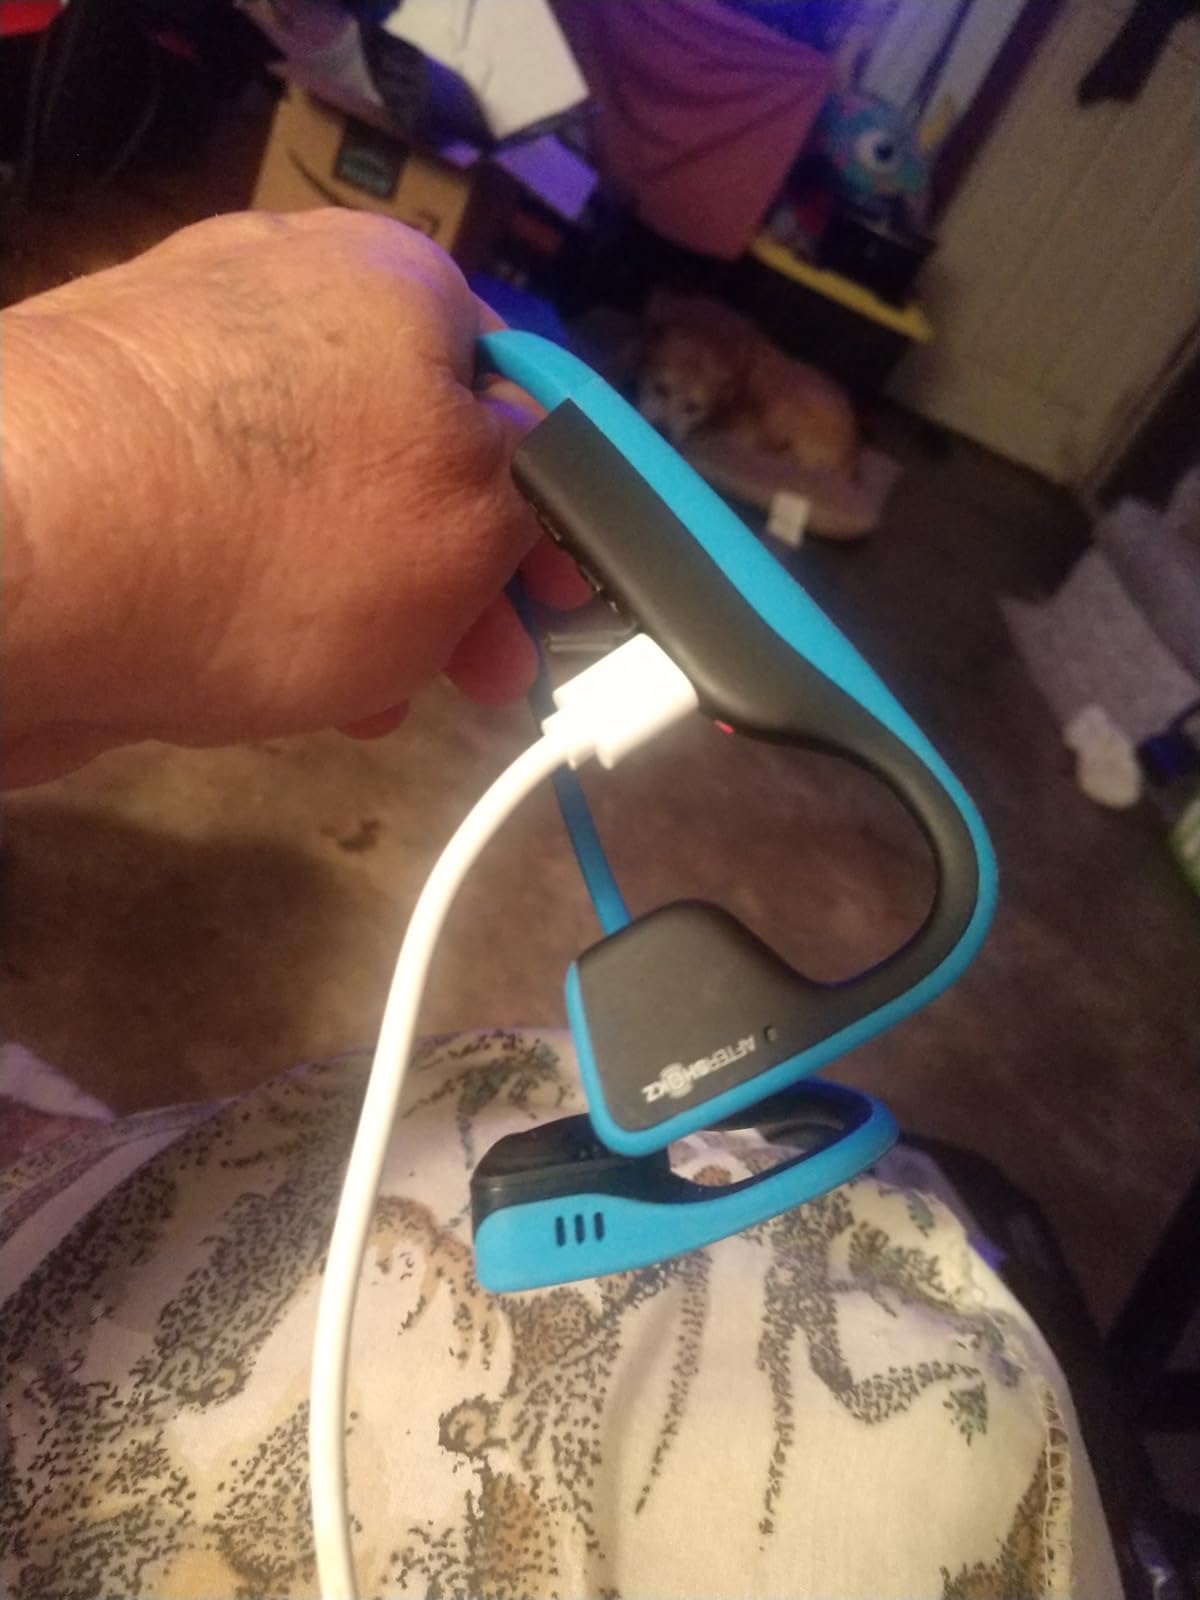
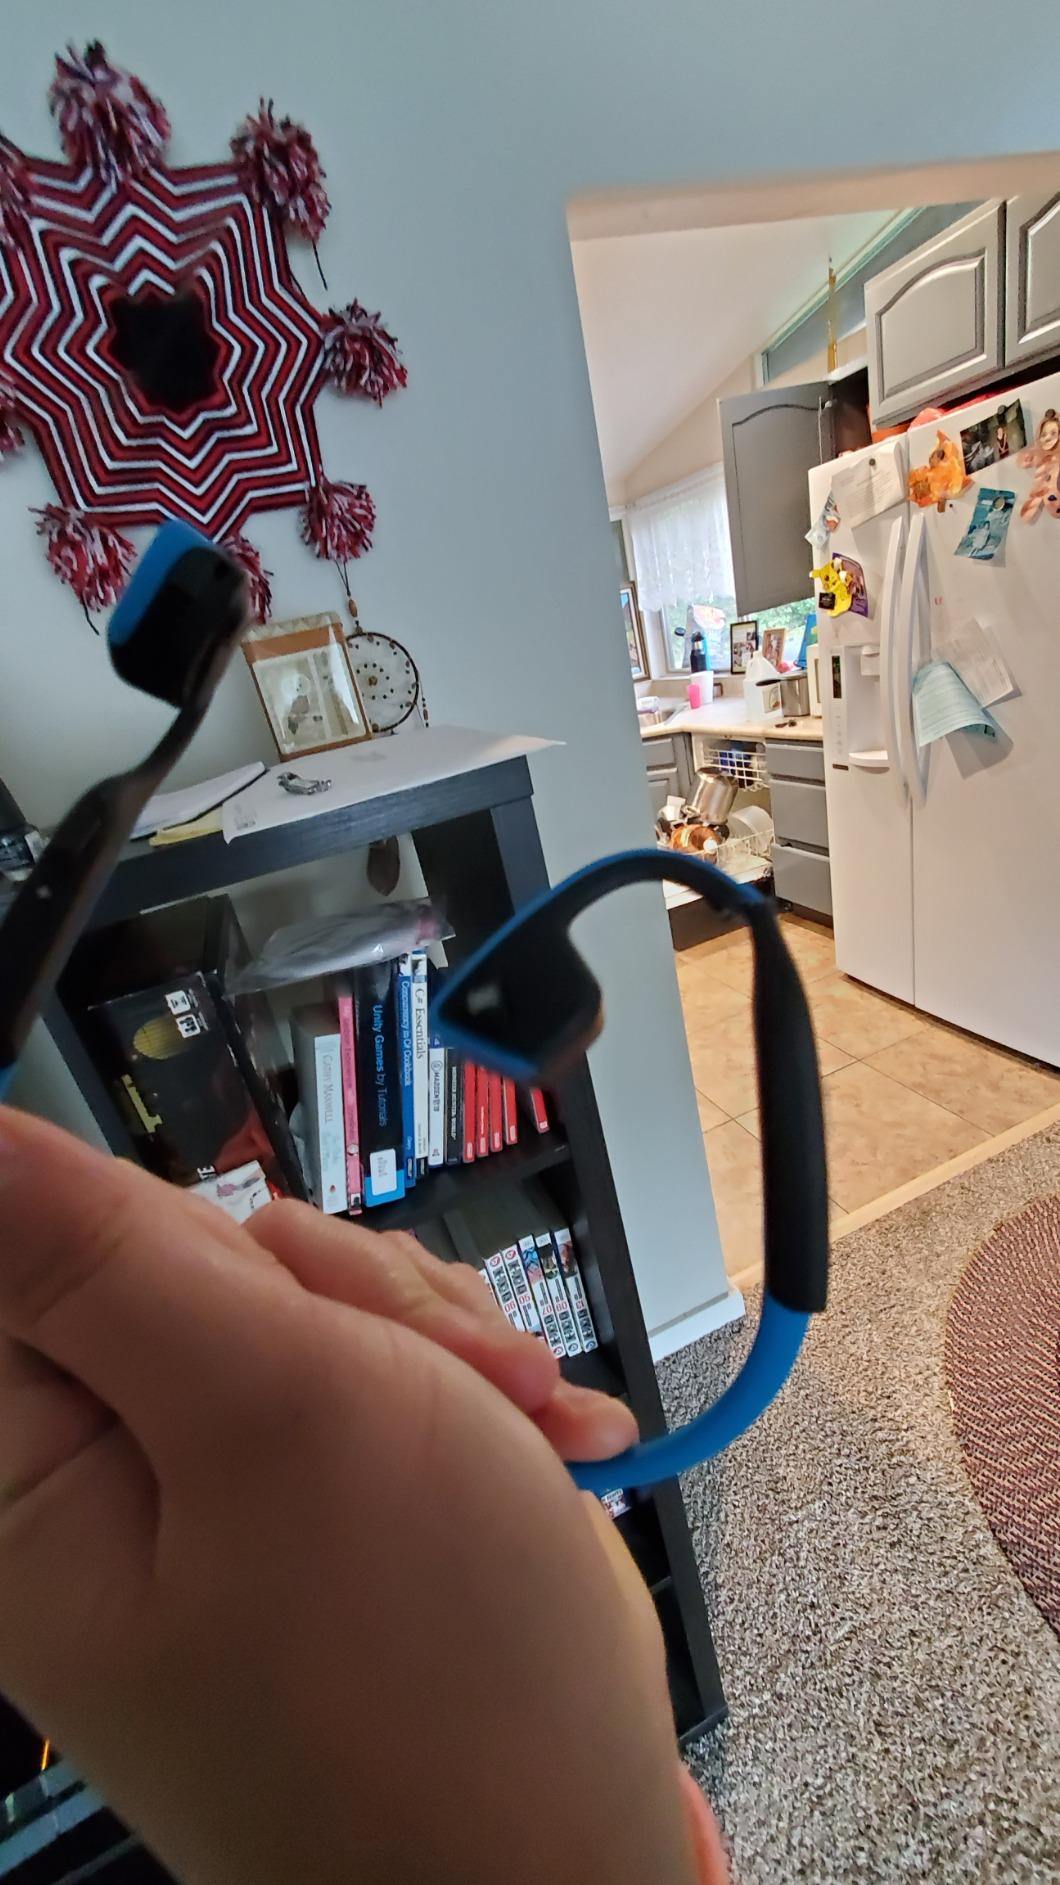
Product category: headphones
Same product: yes